Abura Soba
Also known as:
id - Indonesian: Aburasoba
ja - Japanese: 油そば
ko - Korean: 아부라소바
mr - Marathi: आबुरासोबा
Category: noodle (wheat noodle, noodle soup)
Cuisine: Japanese
Associated cuisines: Japanese
Area: Japan
Countries: Japan
Region: Eastern Asia

The dish consists of dry noodle made with a sauce of soy sauce and lard.

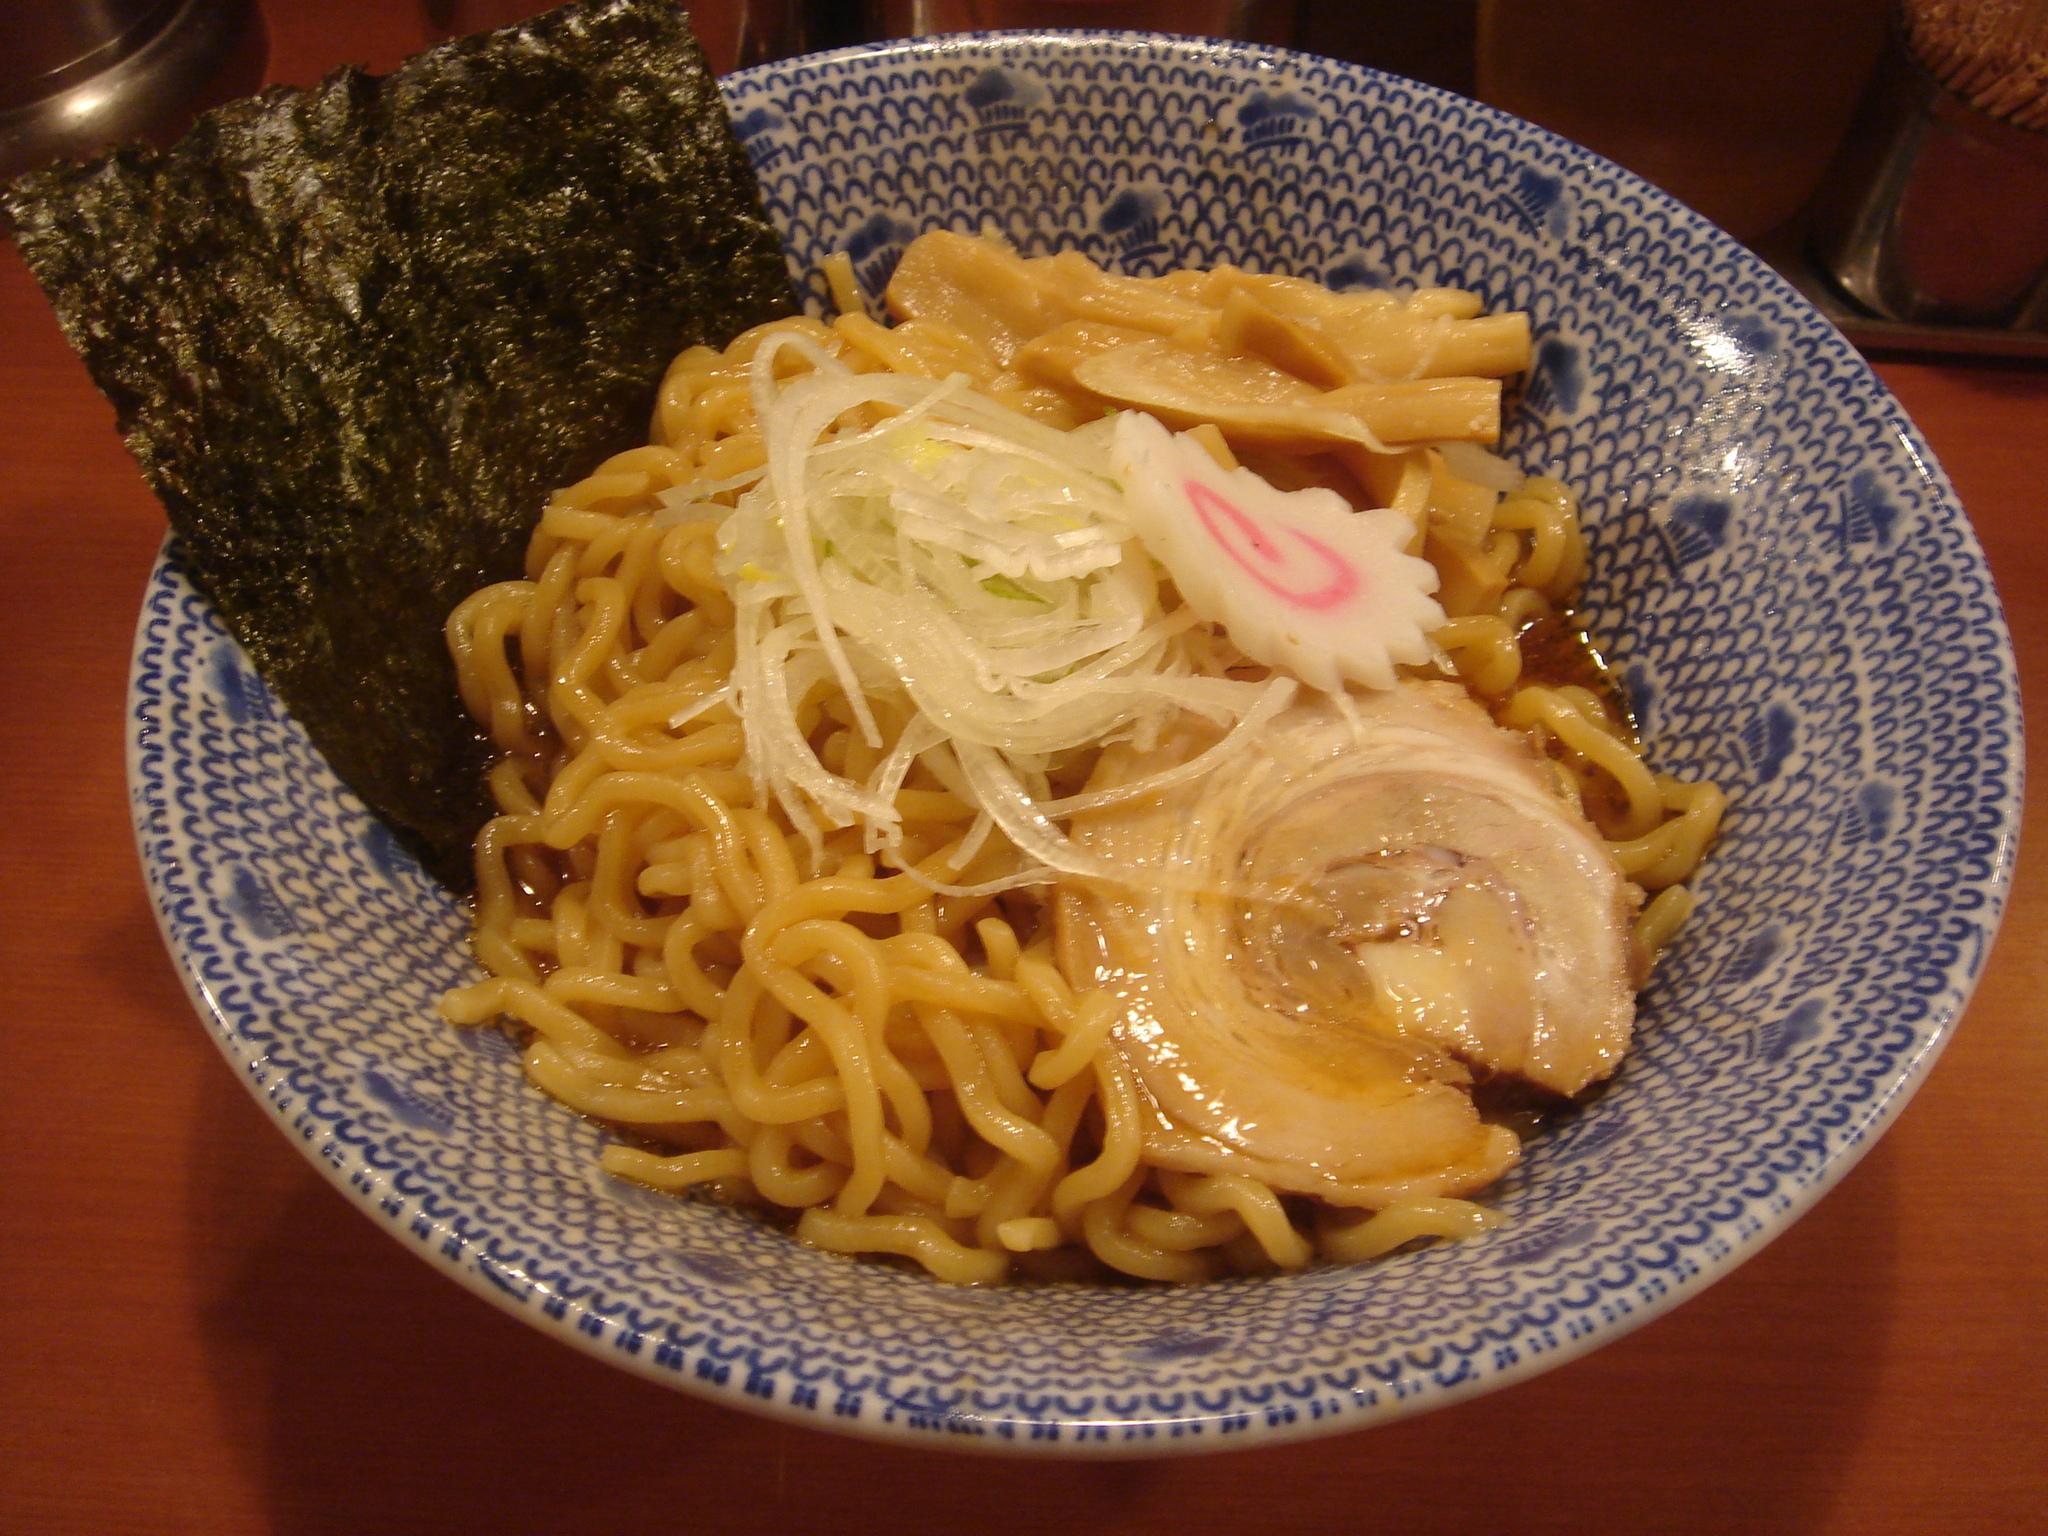